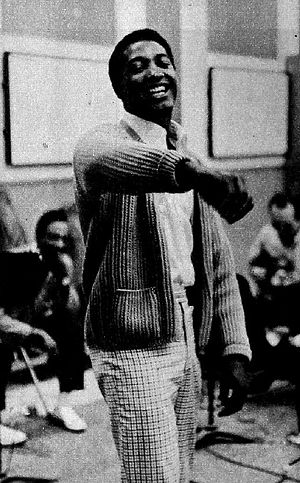
Navne i Rock and Roll Hall of Fame / Udøvende kunstnere
Navne i Rock and Roll Hall of Fame er en oversigt over de navne, der er optaget i Rock and Roll Hall of Fame i USA. Listen er ikke komplet, se den på Rock and Roll Hall of Fames liste over de optagne navne.